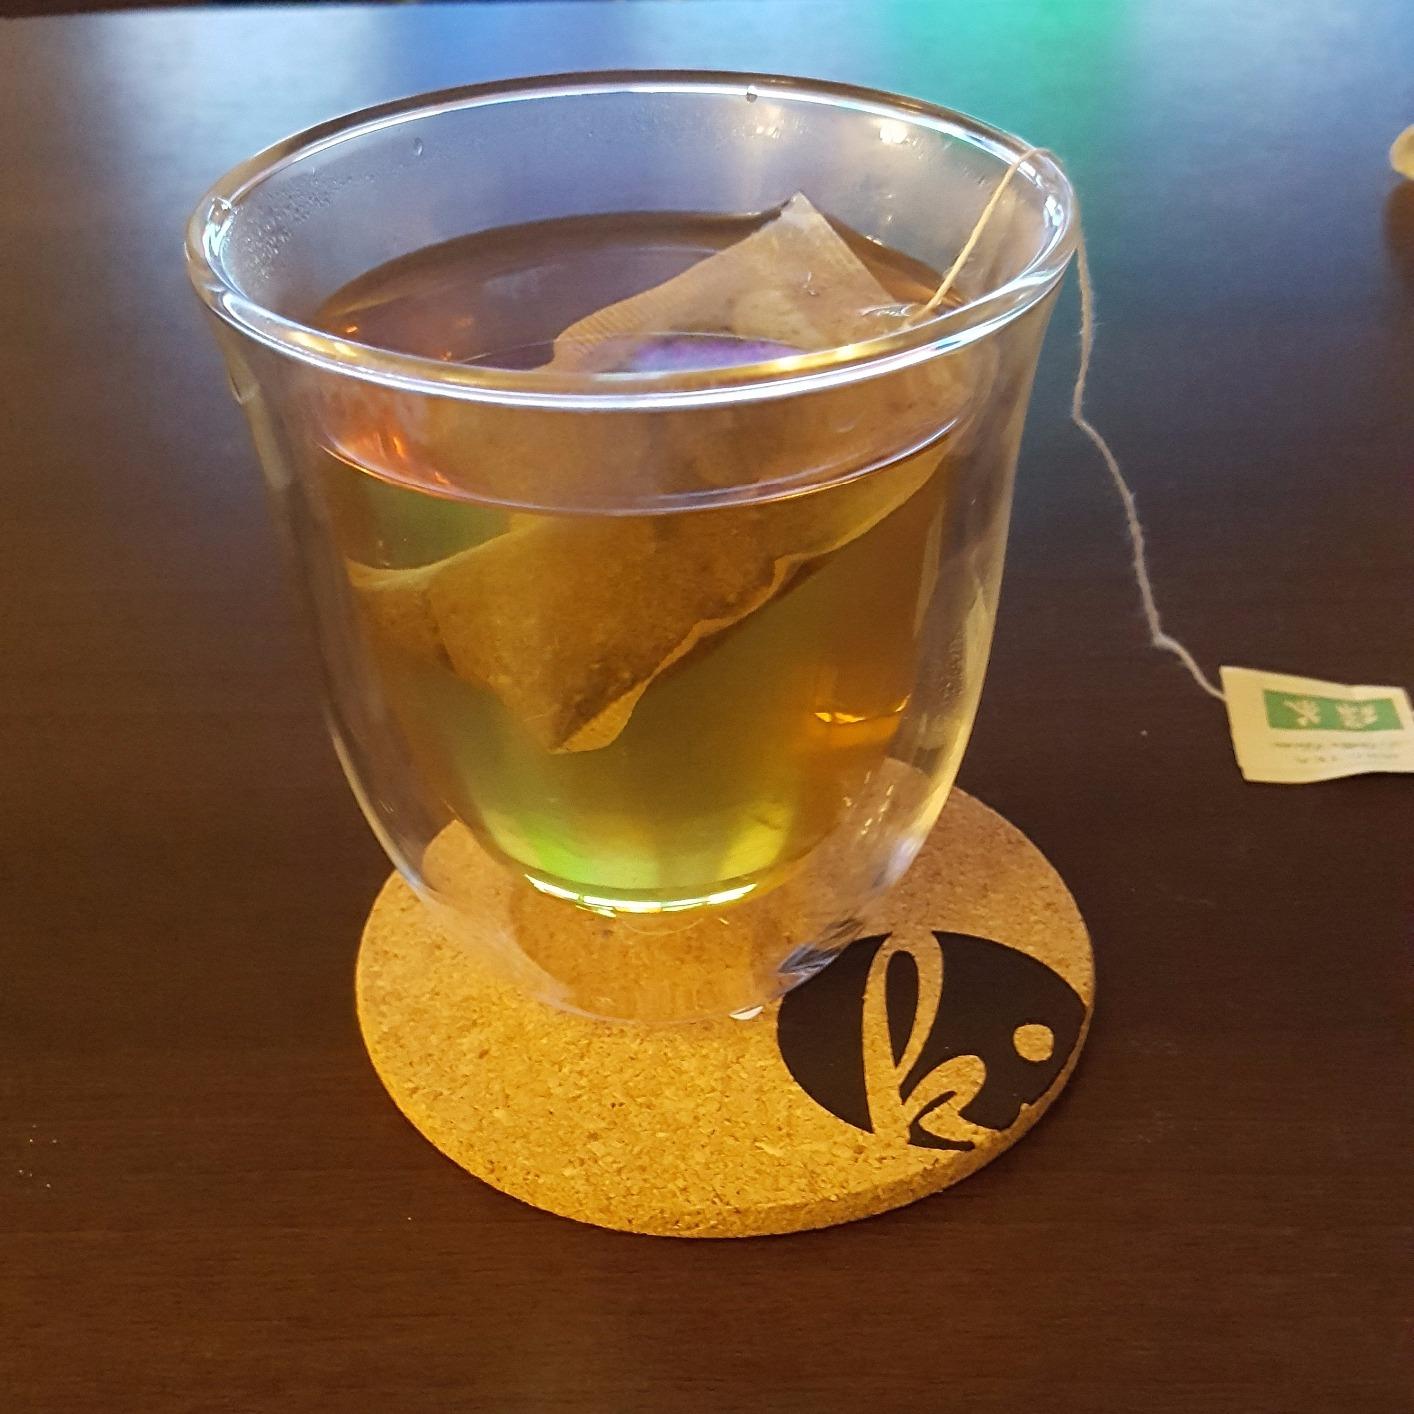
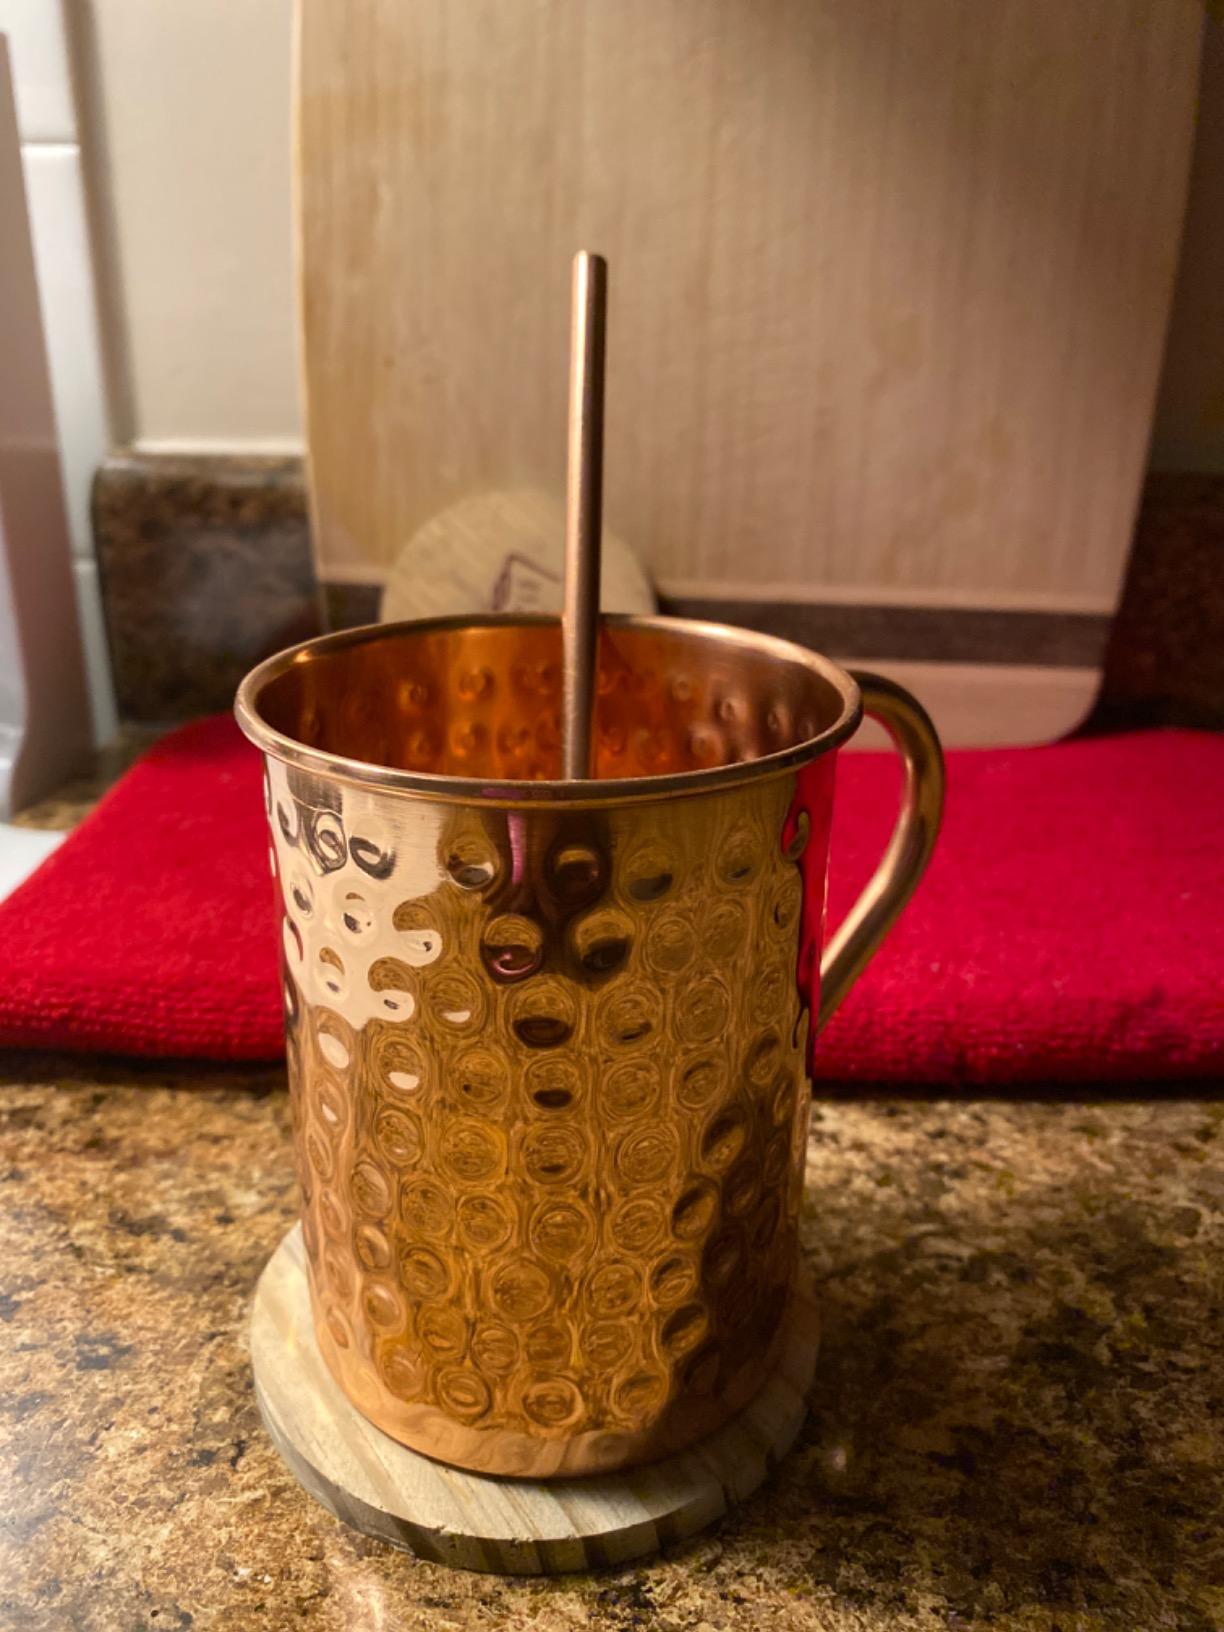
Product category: items_mug
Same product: no